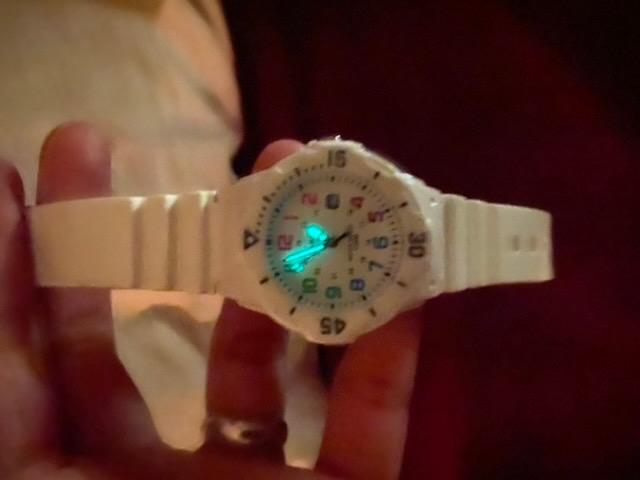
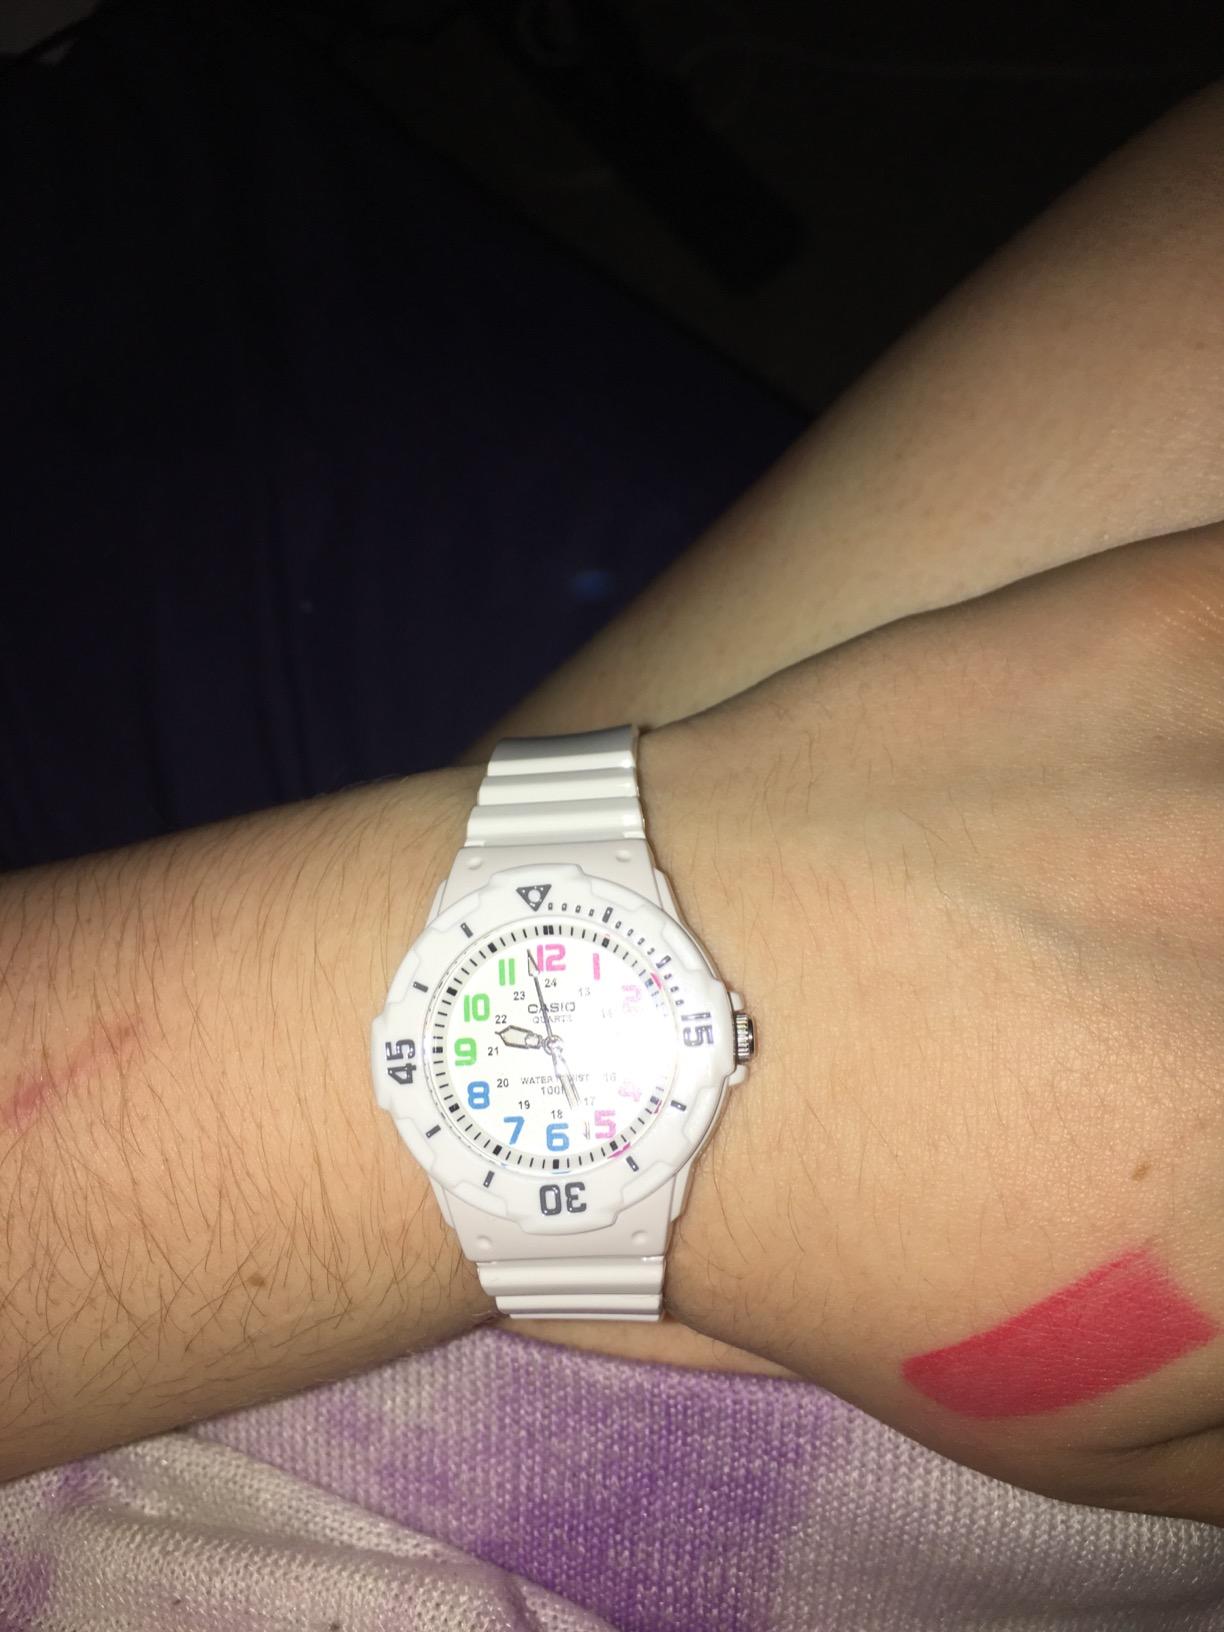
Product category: accessories_watch
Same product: yes